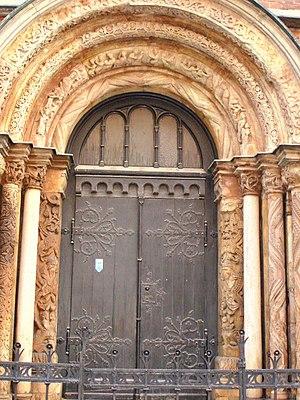
L'église de la Madeleine est une église gothique de briques située à Wroclaw en Basse-Silésie.